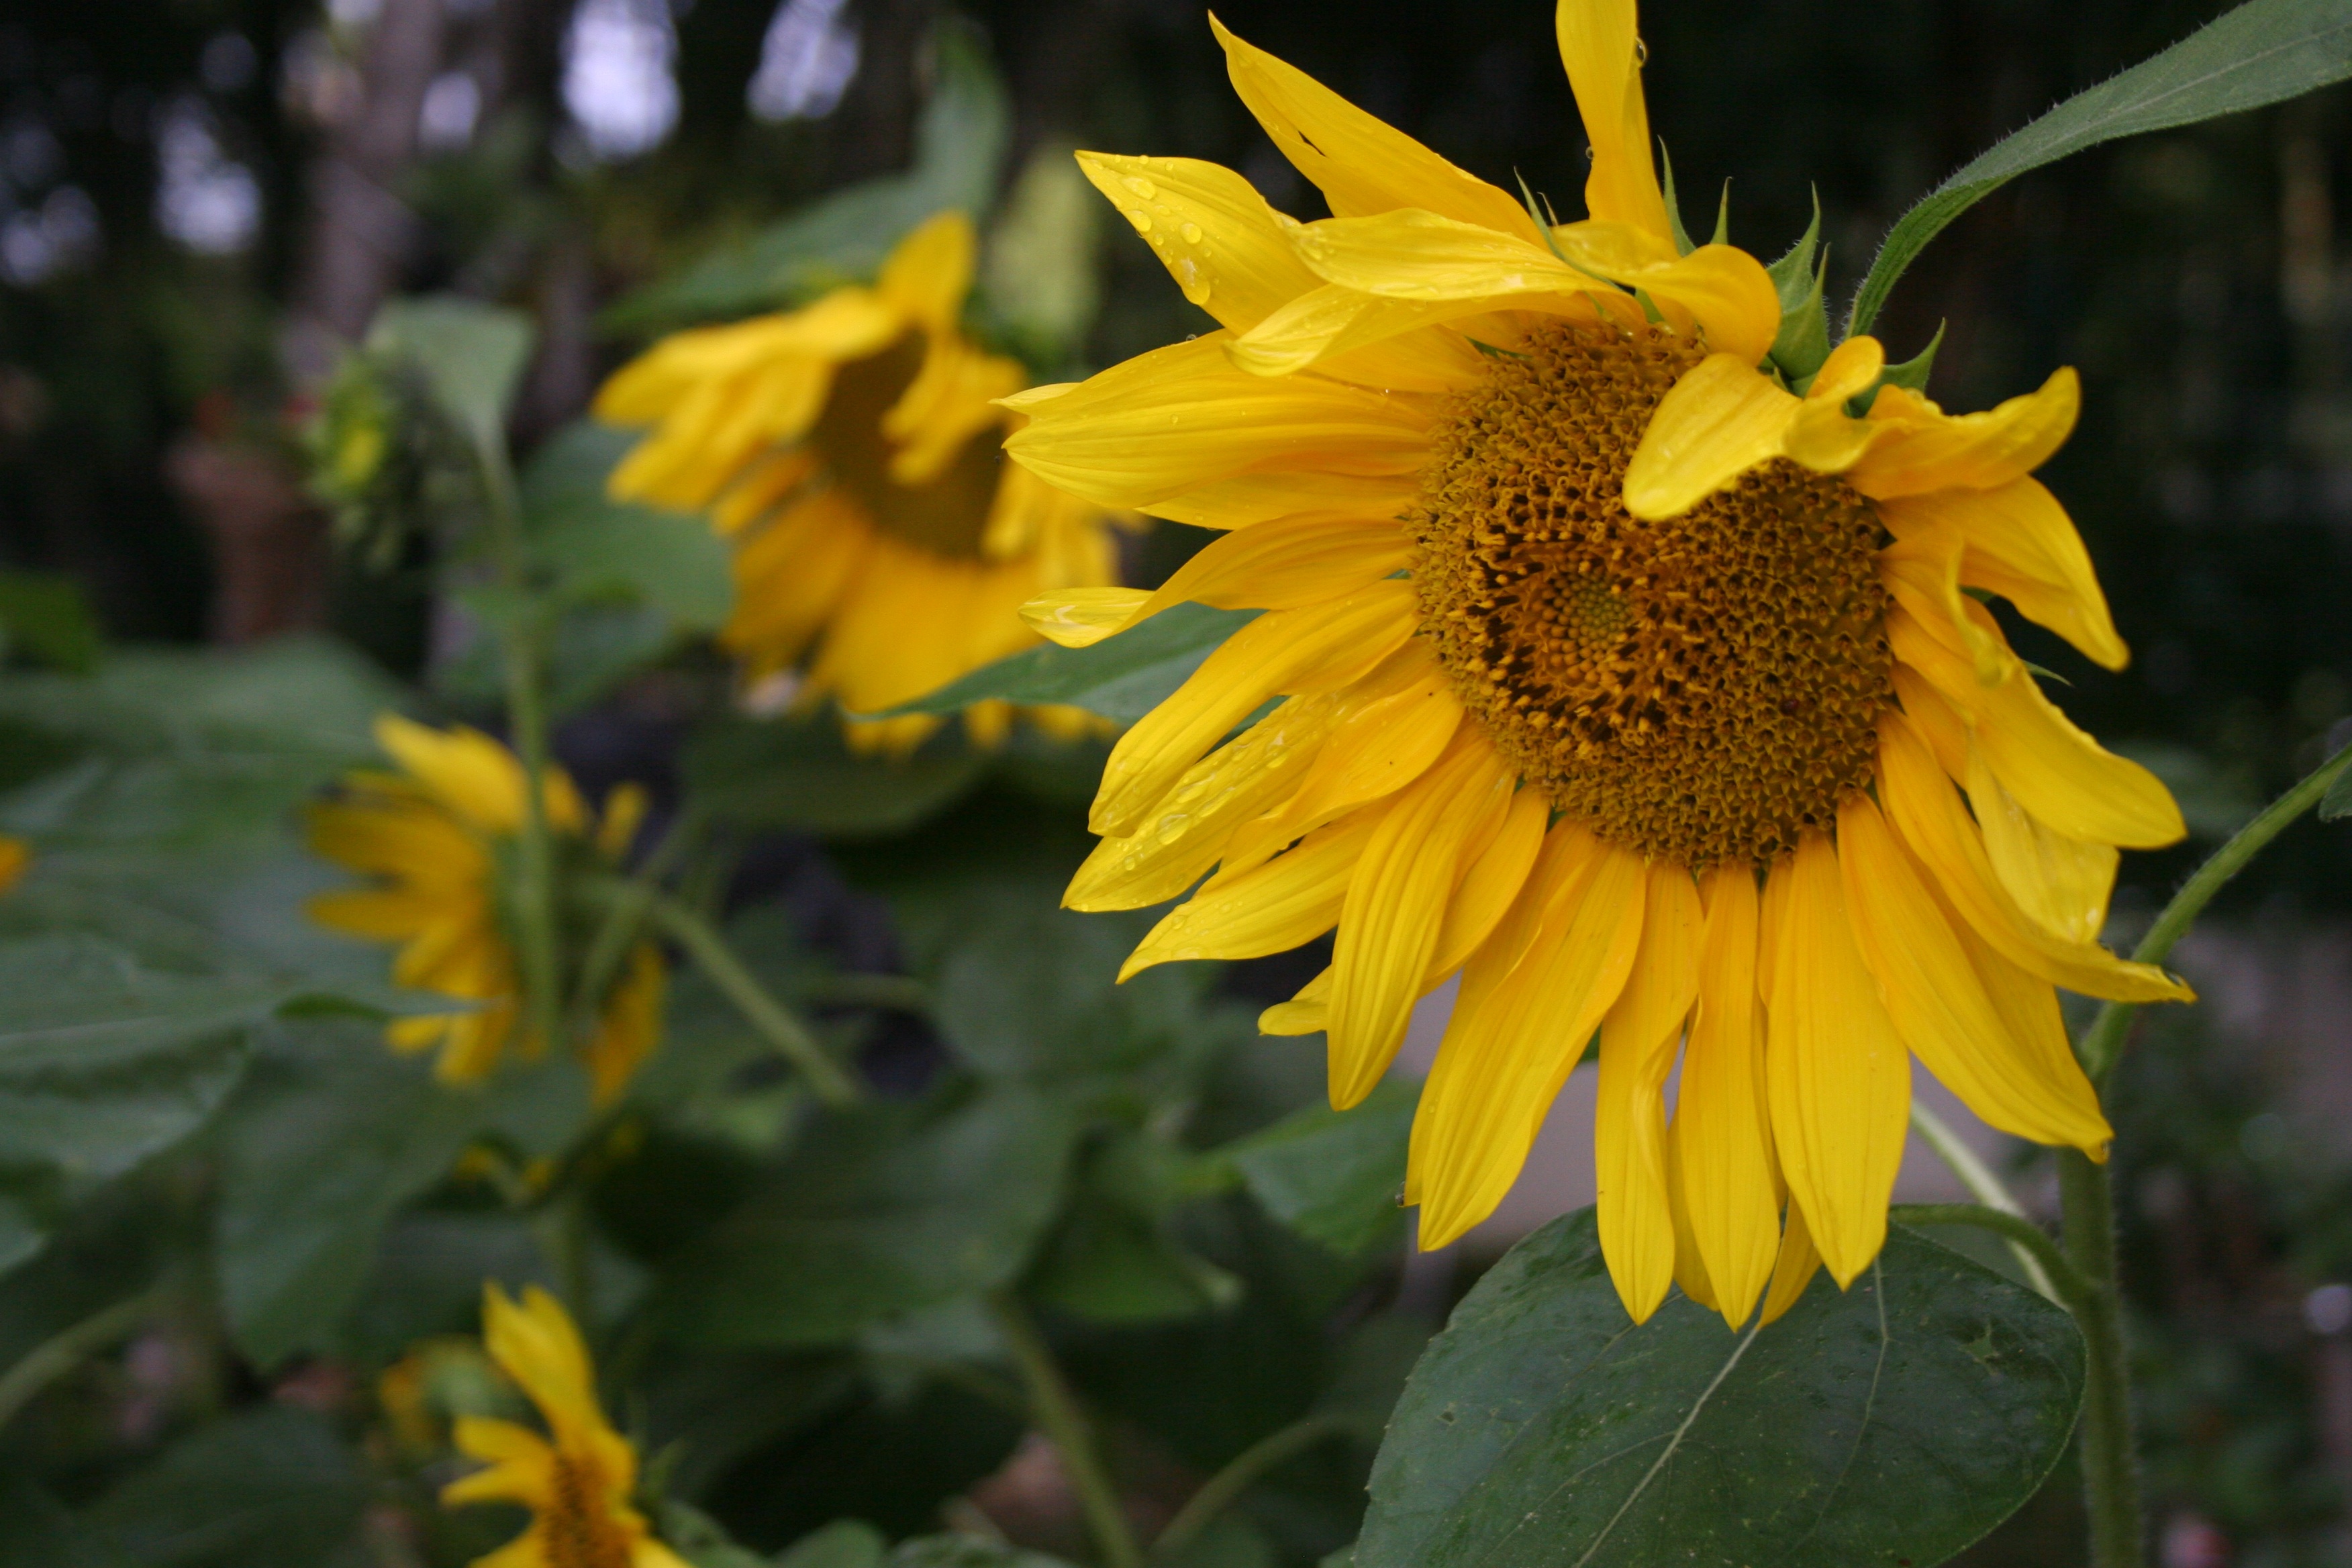
nature, plant, flower, petal, spring, natural, botany, yellow, garden, flora, sunflower, yellow flower, wildflower, flowers, gardening, macro photography, flowering plant, flower in closeup, flower in the garden, daisy family, sunflower seed, annual plant, land plant